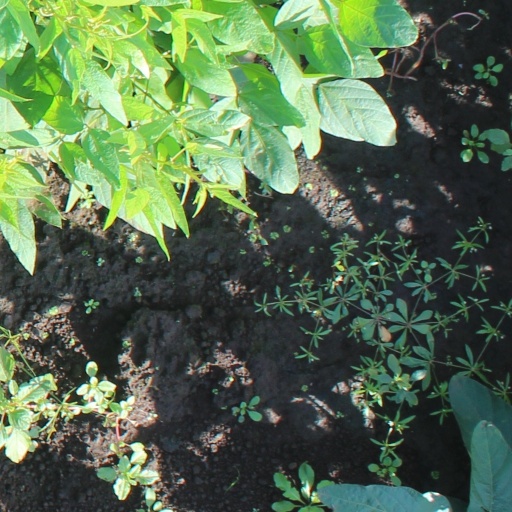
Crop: soybean